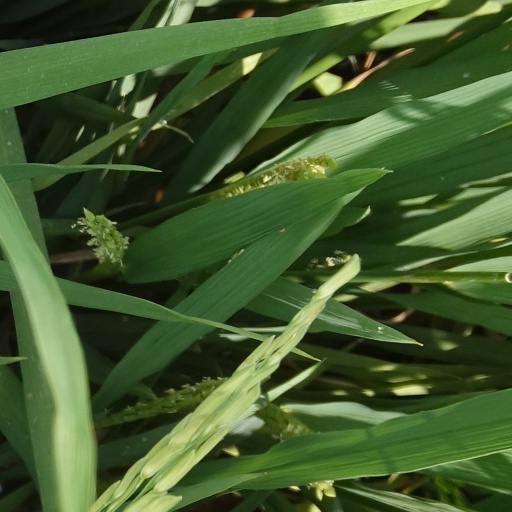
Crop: rice